Magdalena Damaske

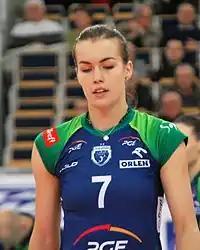
Damaske in 2016

Magdalena Damaske - Dawid (born 19 February 1996 in Rumia) is a Polish volleyball player. She plays for Atom Trefl Sopot in the Orlen Liga.